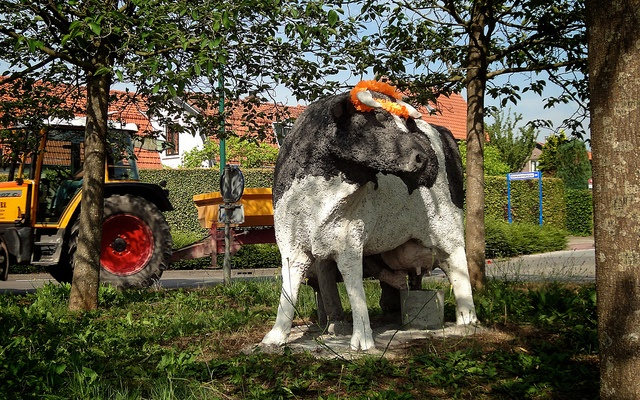
Tractor passing a statue of a dairy cow wearing a lei
An animal that is outside in the daytime.
A close-up of a cow statue on the side of the road.
tractor drives by decorated statue of a cow
A statue of a cow in between trees in front of a tractor.